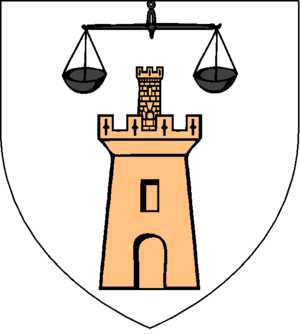
blason de la famille corse della Rocca
Vincentello d'Istria est né en 1380, mort le 27 avril 1434 à Gênes, Comte de Corse, Vice-roi de Corse.
Sinucello della Rocca également connu sous le nom de Giudice de Cinarca, était une personnalité médiévale Corse. Né à Olmeto en 1221, il s'engagea dans l'armée de la République de Pise, puis devint comte de Corse. Il mourut à Gênes en 1306 ou 1312.
Arrigo della Rocca est une figure importante de l'histoire médiévale Corse.
Rinuccio della Rocca est une personnalité historique de la Corse.